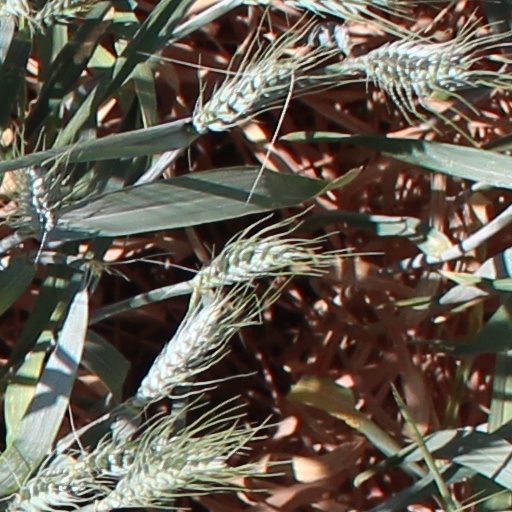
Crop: wheat